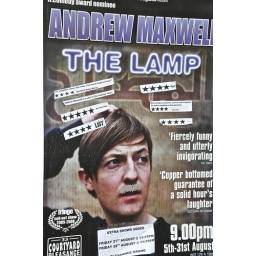
edinburgh international fringe and comedy festival 2009 pretty girl in red mac